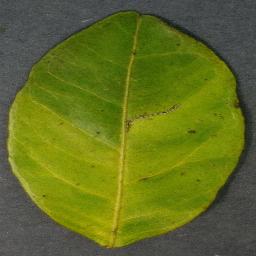
Label: Orange___Haunglongbing_(Citrus_greening)